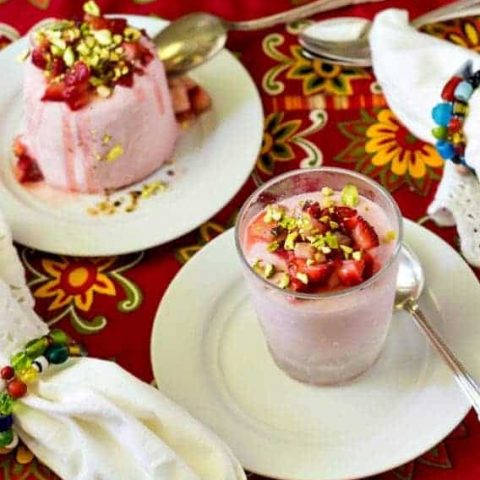
Dish: kulfi